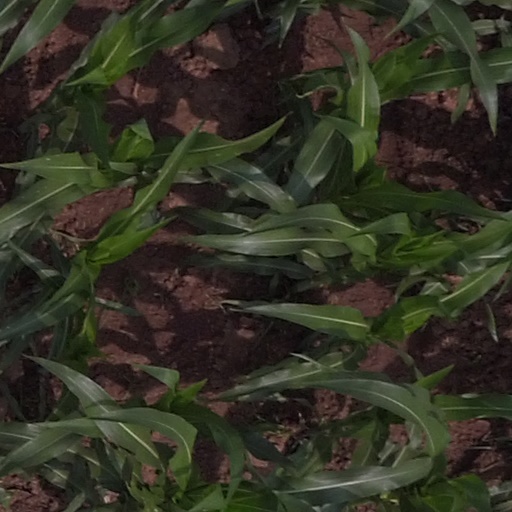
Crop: maize; corn